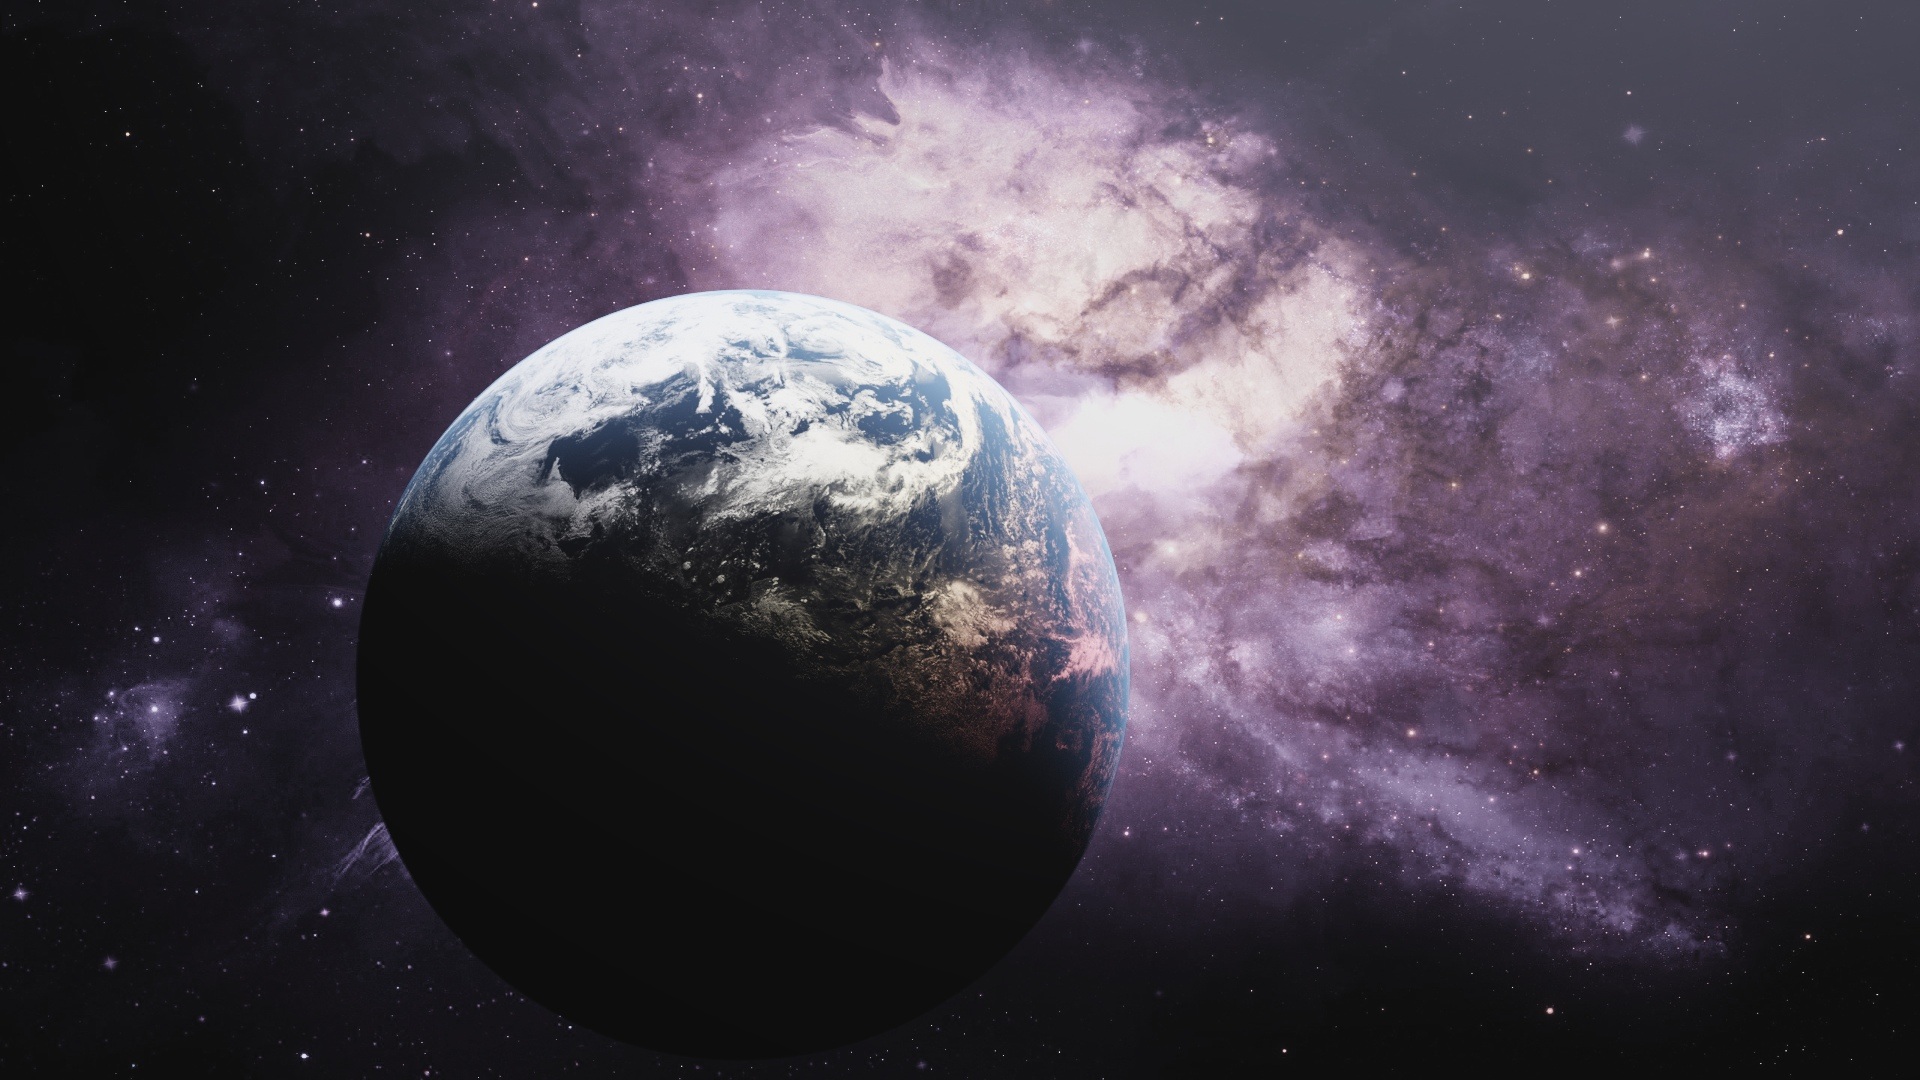
sky, cosmos, atmosphere, land, space, globe, outer space, astronomy, earth, stars, universe, planet, midnight, astronomical object, planet earth, atmosphere of earth